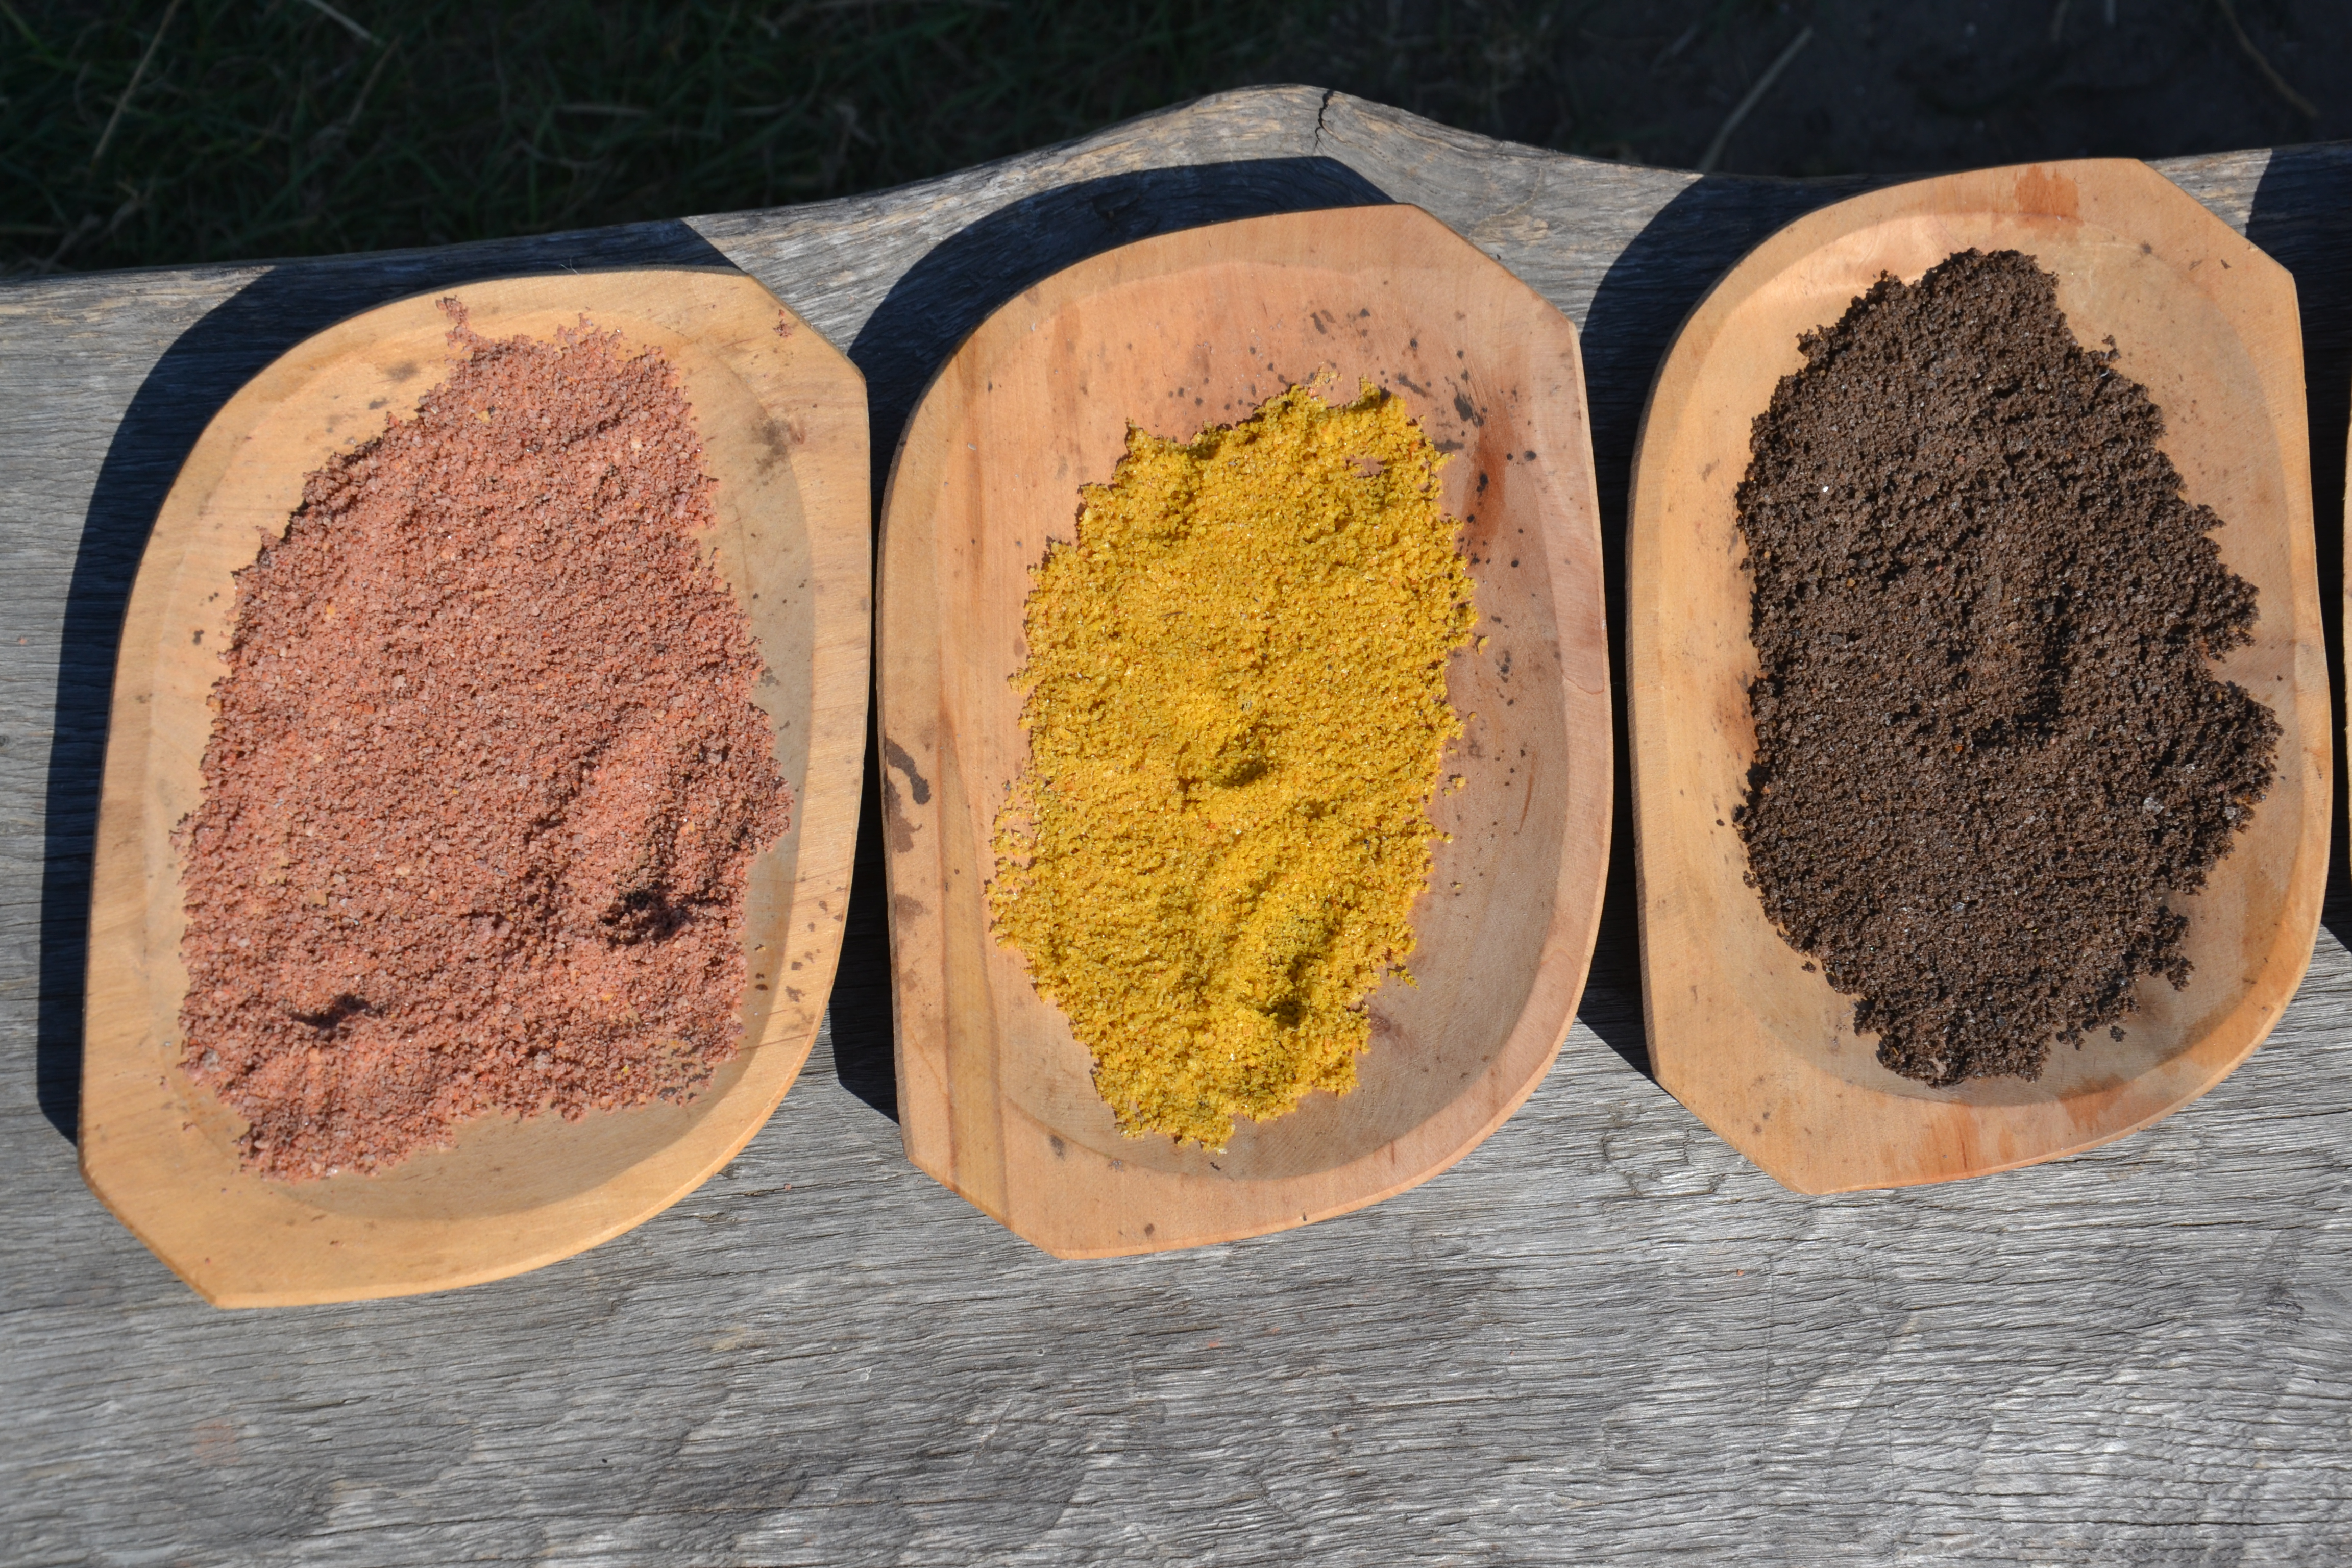
food, spices, wood, yellow, brown, old, ingredient, turmeric, cuisine, seasoning, dish, spice, Tints and shades, curry powder, soil, masala, baharat, ras el hanout, flowering plant, sand, mixture, chemical compound, powder, Meat and bone meal, curcuma, berbere, circle